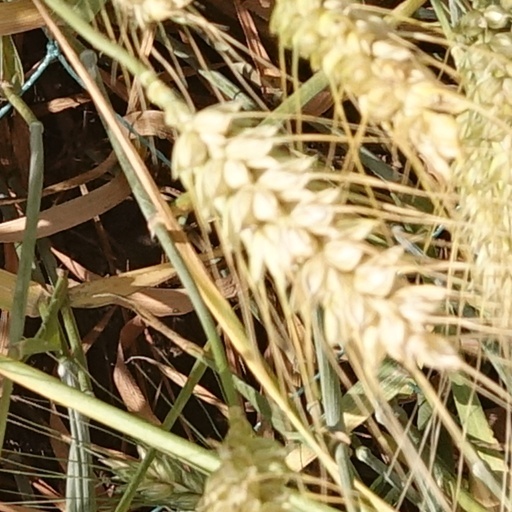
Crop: wheat